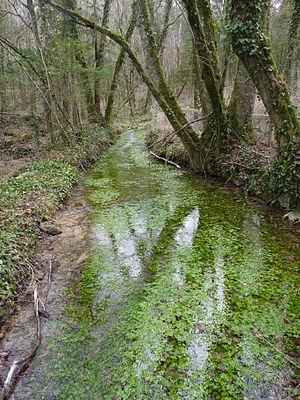
Tufière de Rolampont (Haute-Marne)